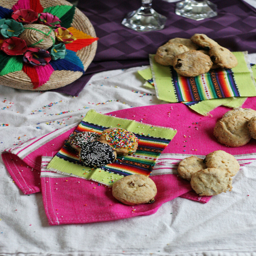
easy day of the dead cookie recipes